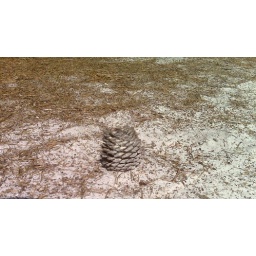
A classic Pineland ground scene: pine straw covering the unusual soil, and a pine cone whitened by the so-called sugar sand.